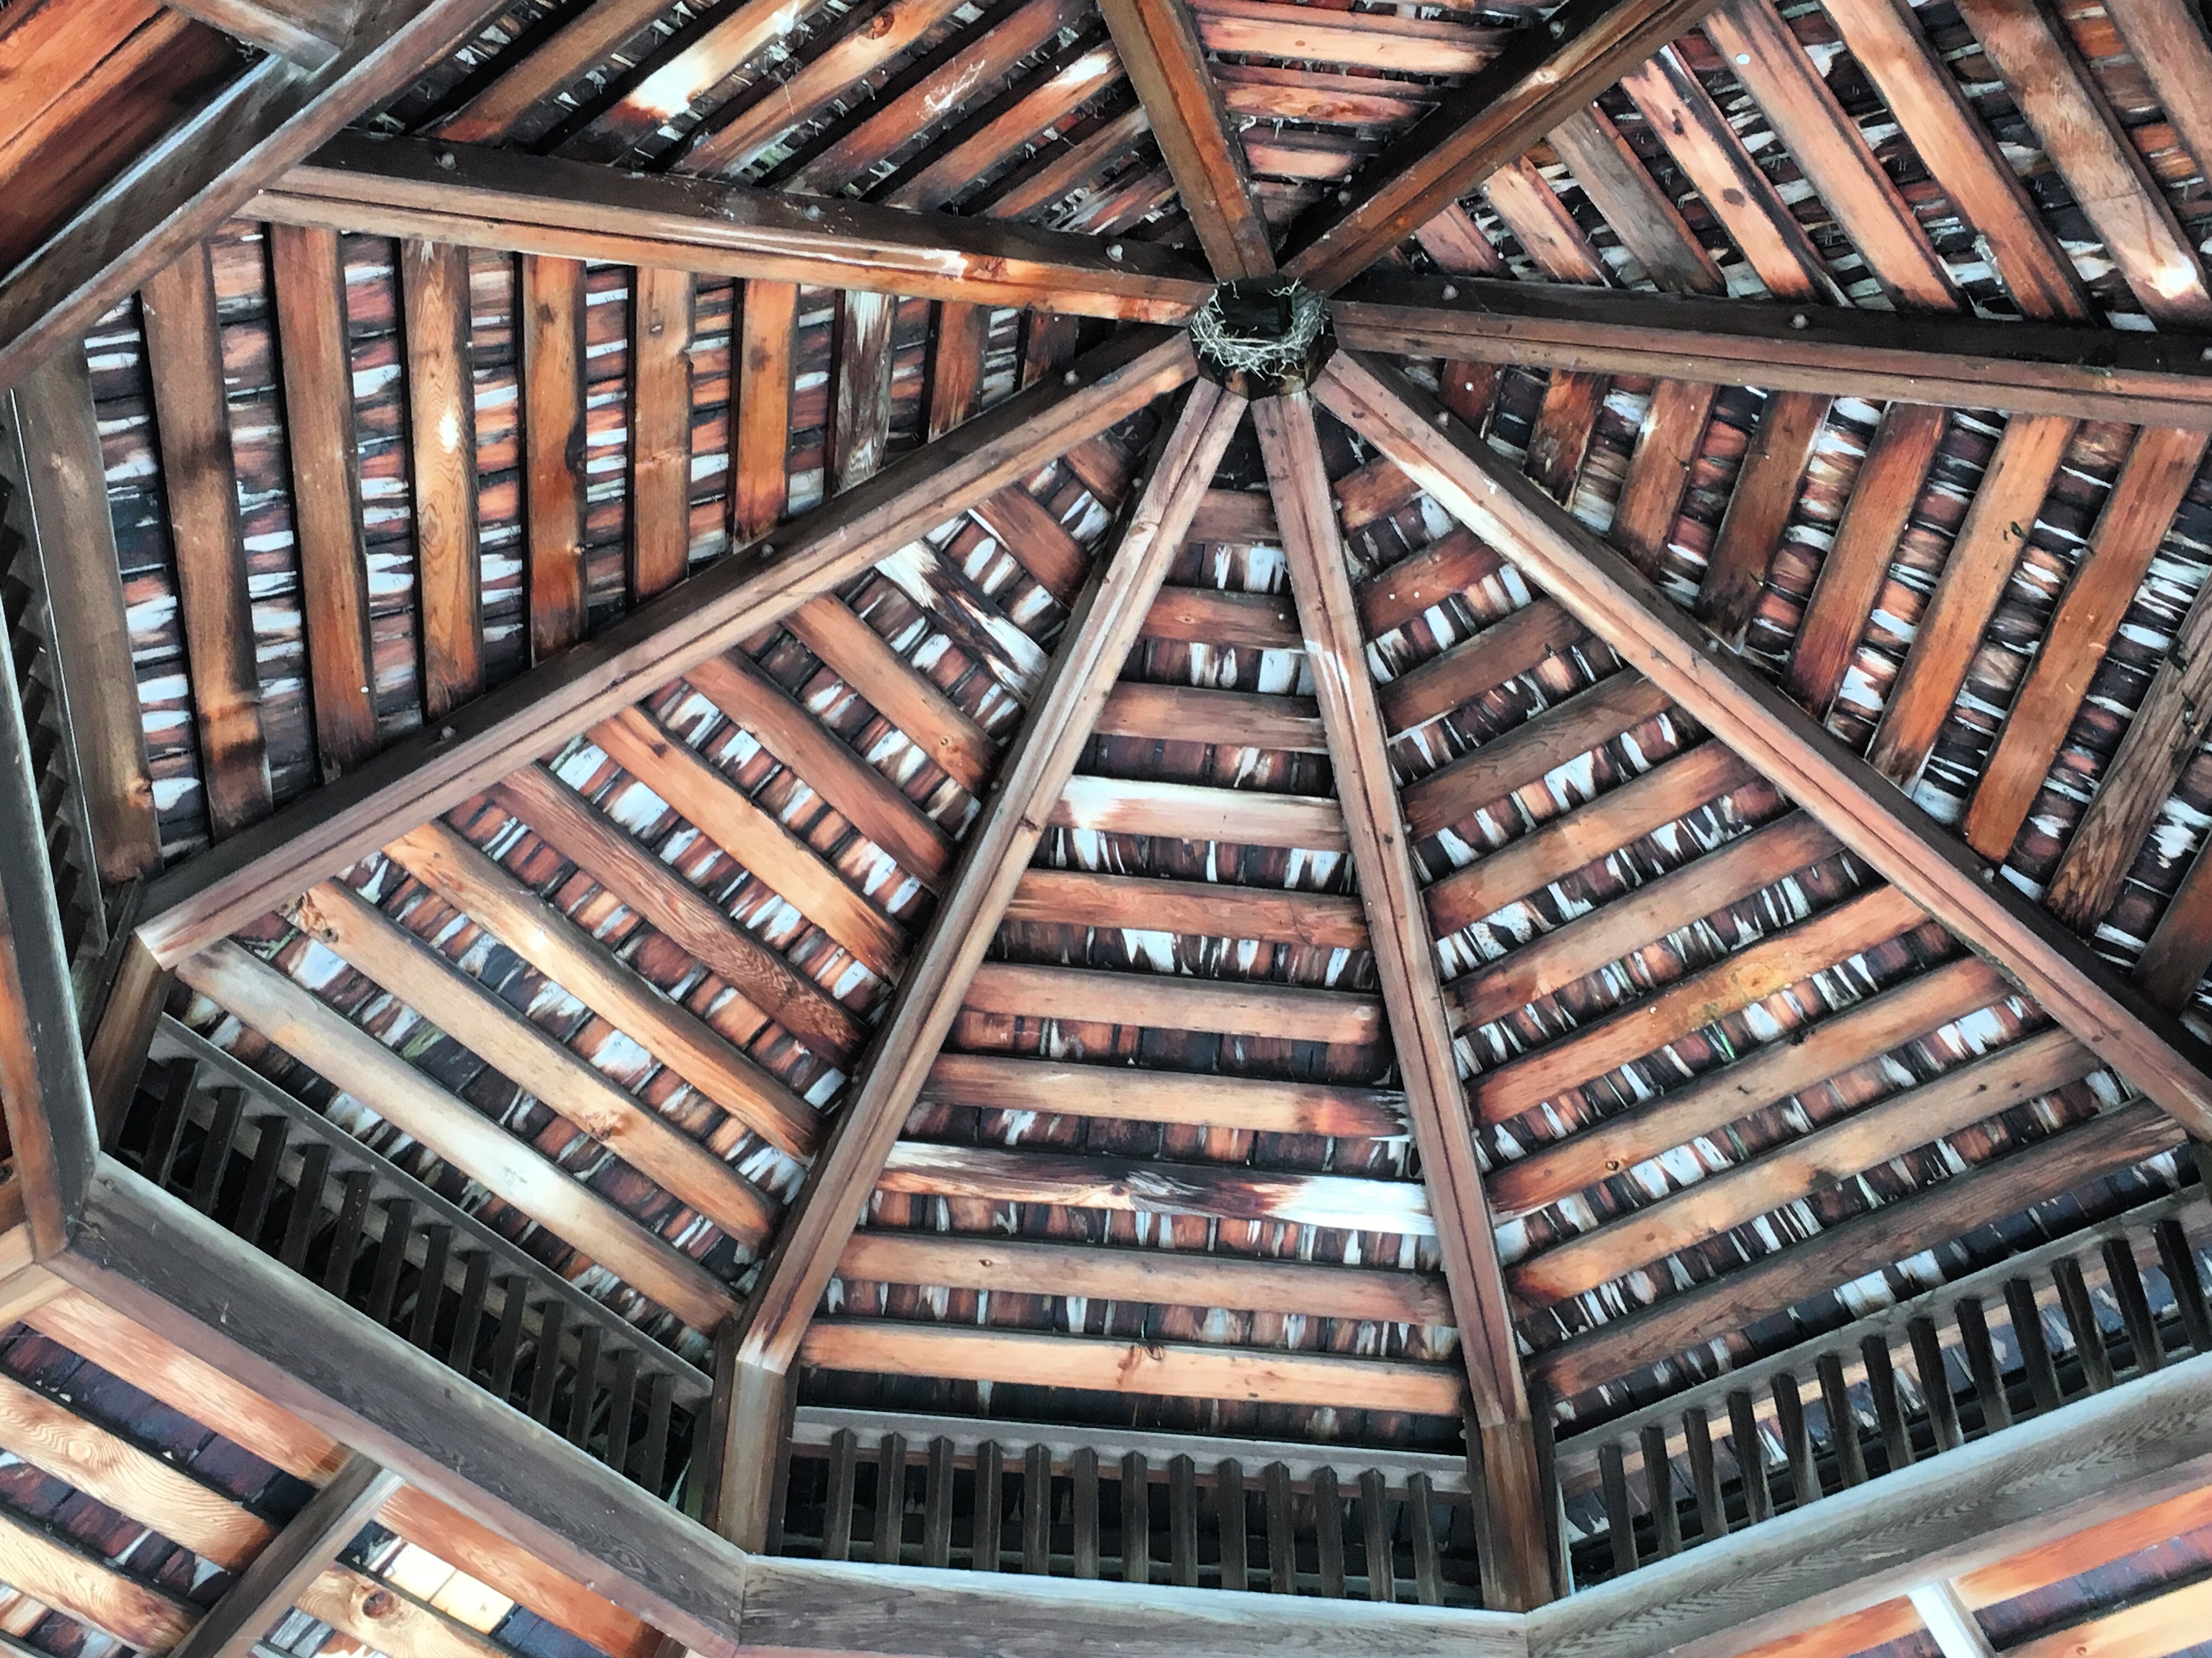
building, facade, symmetry, daylighting